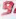
Number: 9